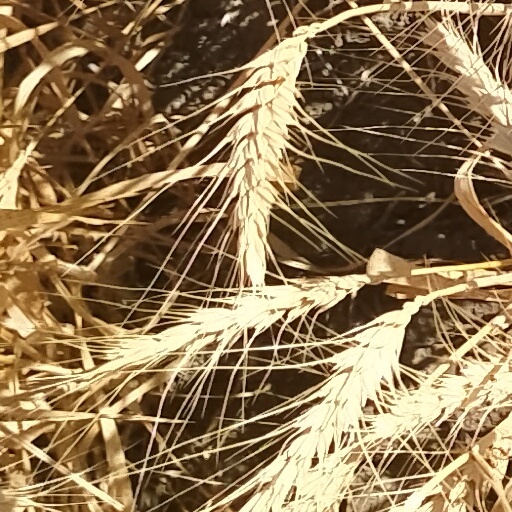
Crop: wheat